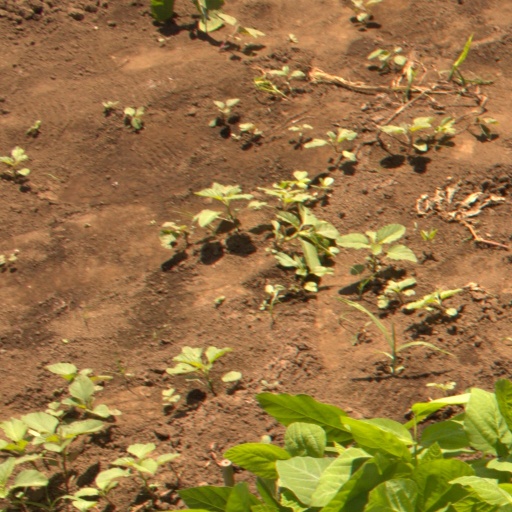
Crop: soybean